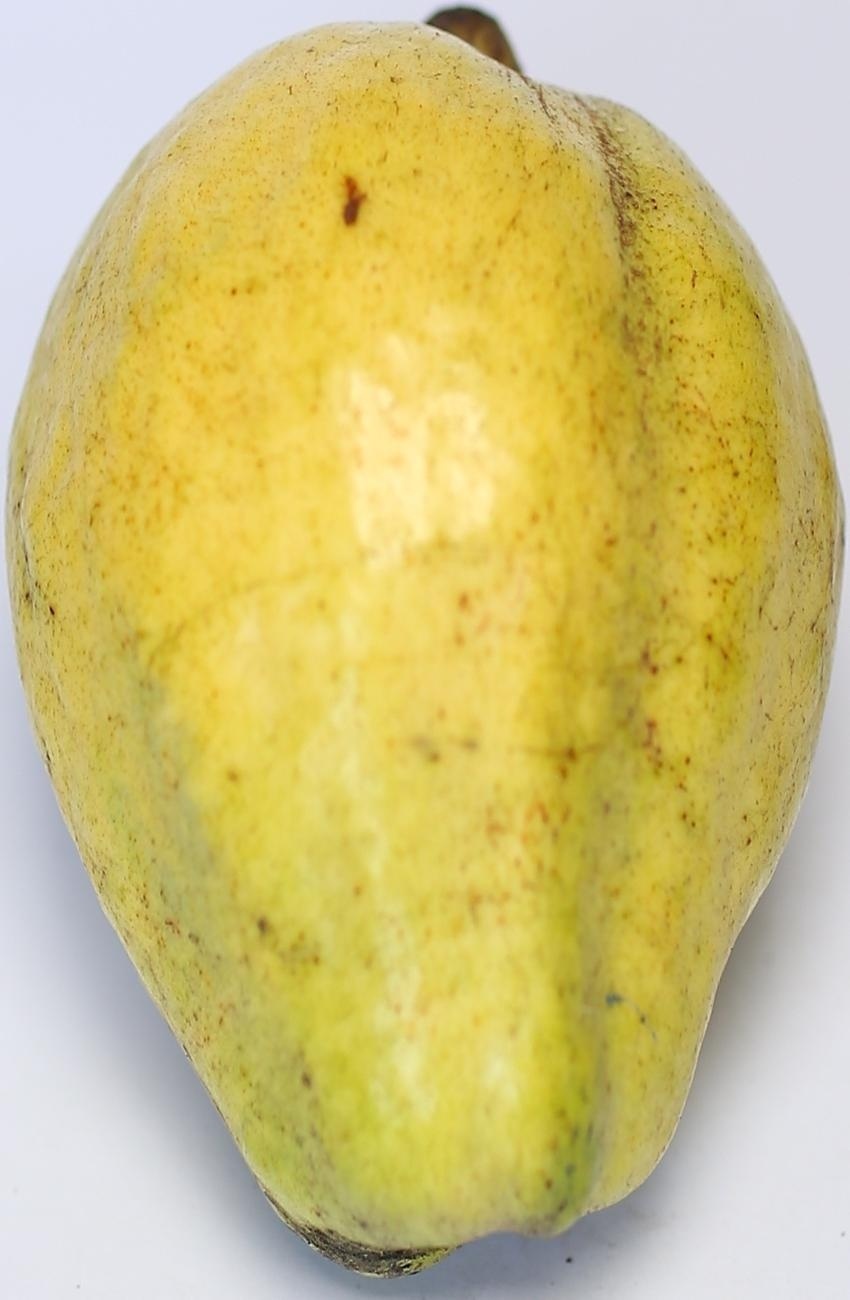
Maturity: mature-green
Variety: thadhrami